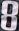
Number: 8